Guogang Shell Fossils

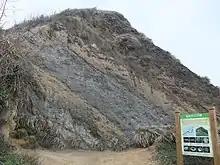
An outcrop of the stratum

The Guogang Shell Fossils refer to a bed that contains many fossils, mostly shellfish, that are located in Houlong, Miaoli County, Taiwan.